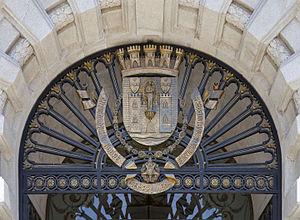
Une couronne murale ou tourellée est une couronne garnie de tours symbolisant les murs d'une ville fortifiée. Dans l'Antiquité gréco-romaine, elle ornait le front des divinités tutélaires qui protégeaient les cités. À l'époque hellénistique, elle était souvent associée à Cybèle-Tyché. Dans l'armée romaine, on l'attribuait au soldat qui franchissait le premier une muraille ennemie. Elle était alors faite d'or.